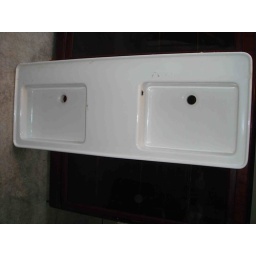
double bowl sink with a chip in the ceramic, but fully functioning....will take 200.oo